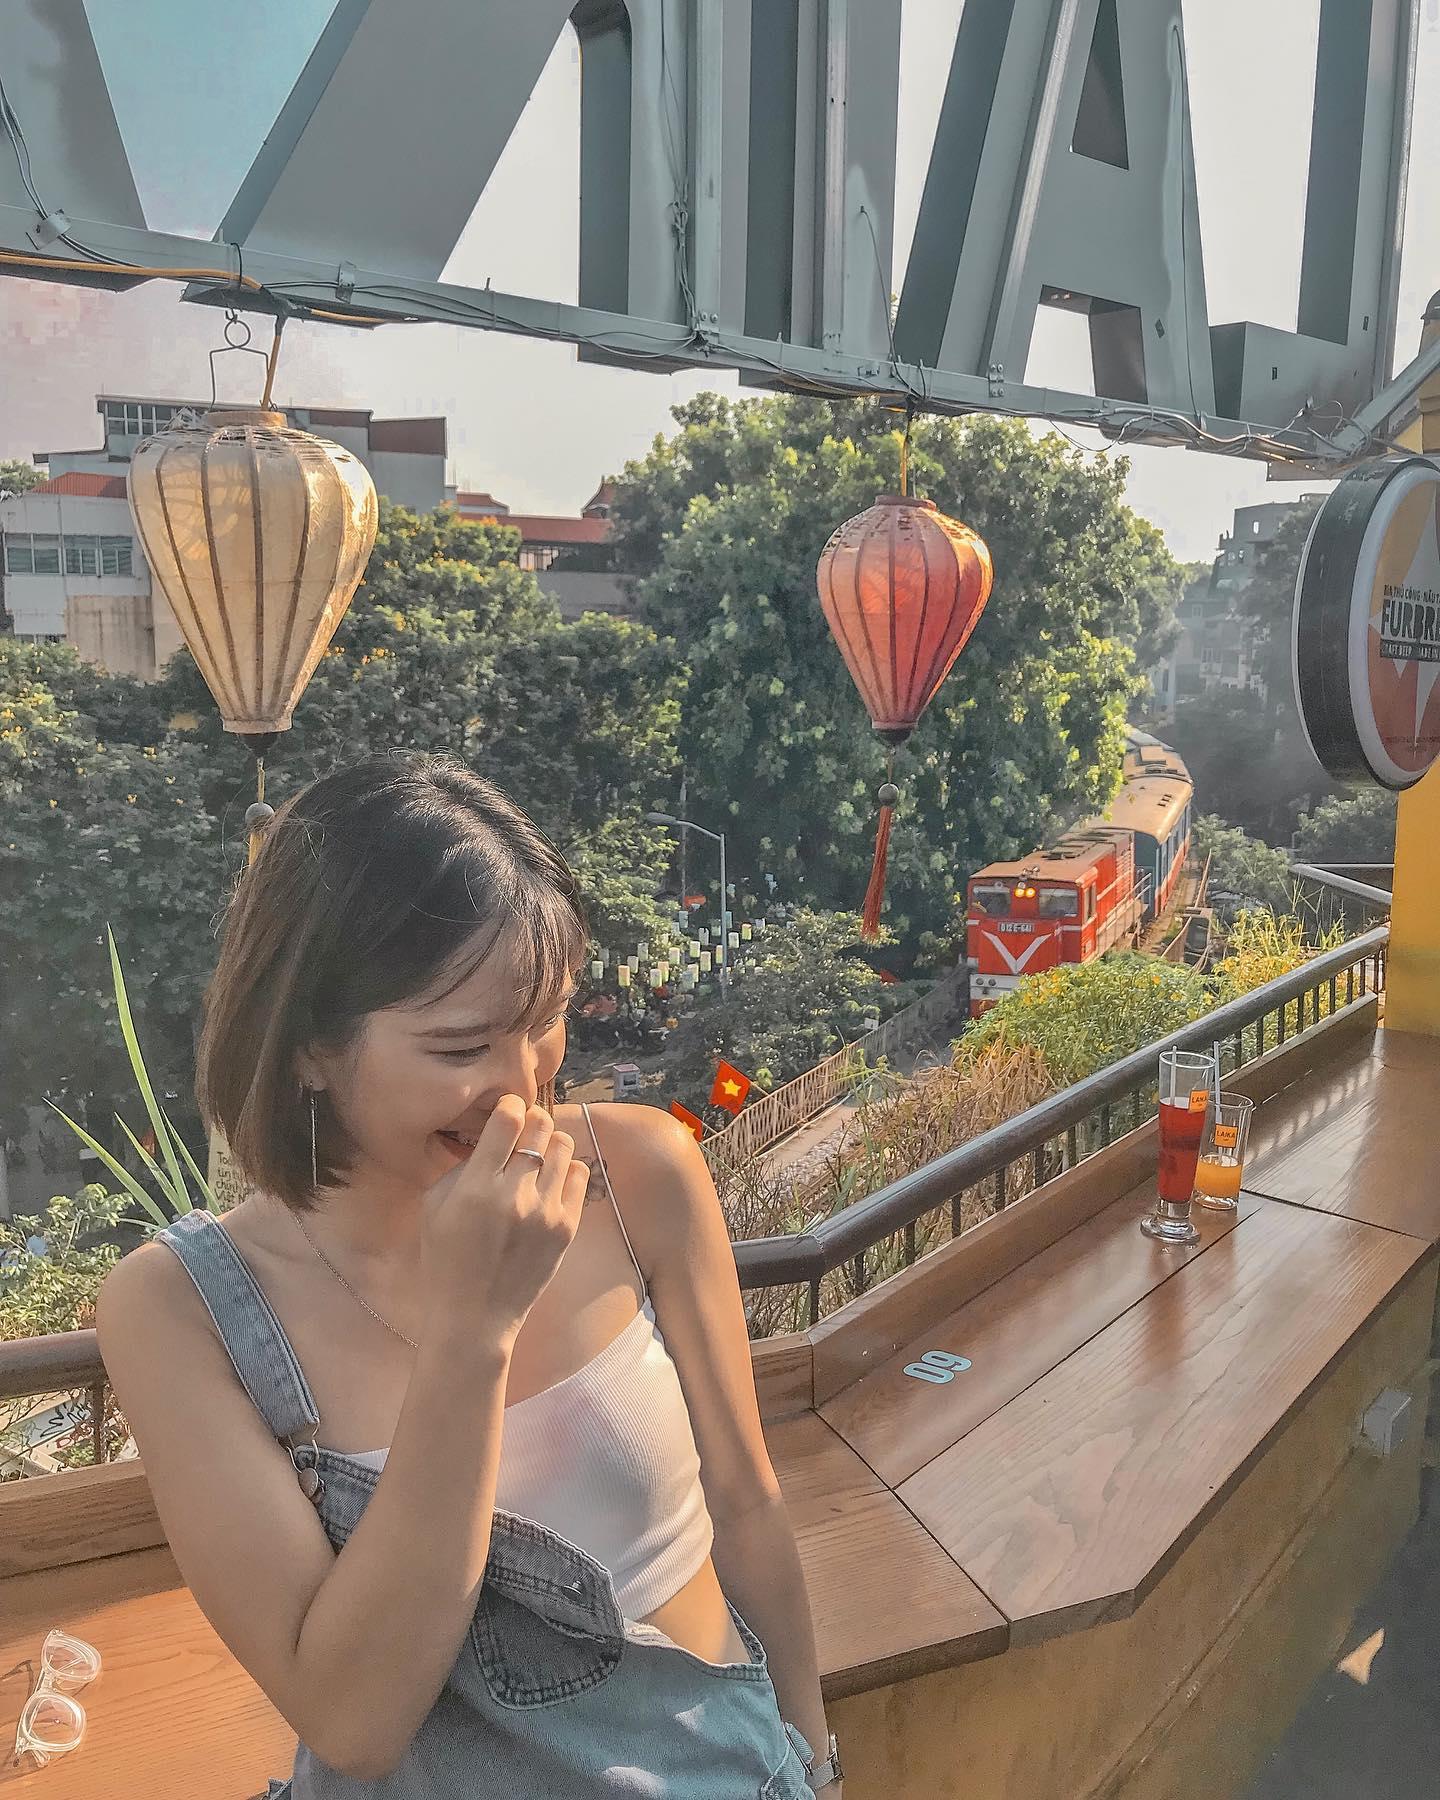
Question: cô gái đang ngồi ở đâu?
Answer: quán nước